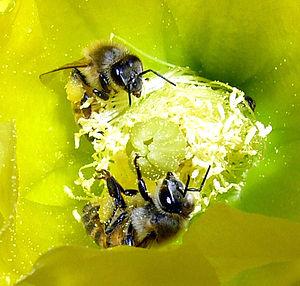
Le capital naturel fait référence aux ressources telles que minéraux, plantes, animaux, air, pétrole de la biosphère terrestre, vus comme moyens de production de biens et services écologiques : production d'oxygène, épuration naturelle de l'eau, prévention de l'érosion, pollinisation des cultures, et même fourniture de services récréatifs, y compris les « services de beauté des paysages ». Le capital naturel constitue une approche d'estimation de la valeur d'un écosystème, une alternative à la vue plus traditionnelle selon laquelle la nature et la vie non-humaine constituent des ressources naturelles passives sans production propre : le capital naturel s'adjoint donc au terme de capital productif.